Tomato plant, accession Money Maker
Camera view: bottom (45 deg); turntable rotation: 30 degrees
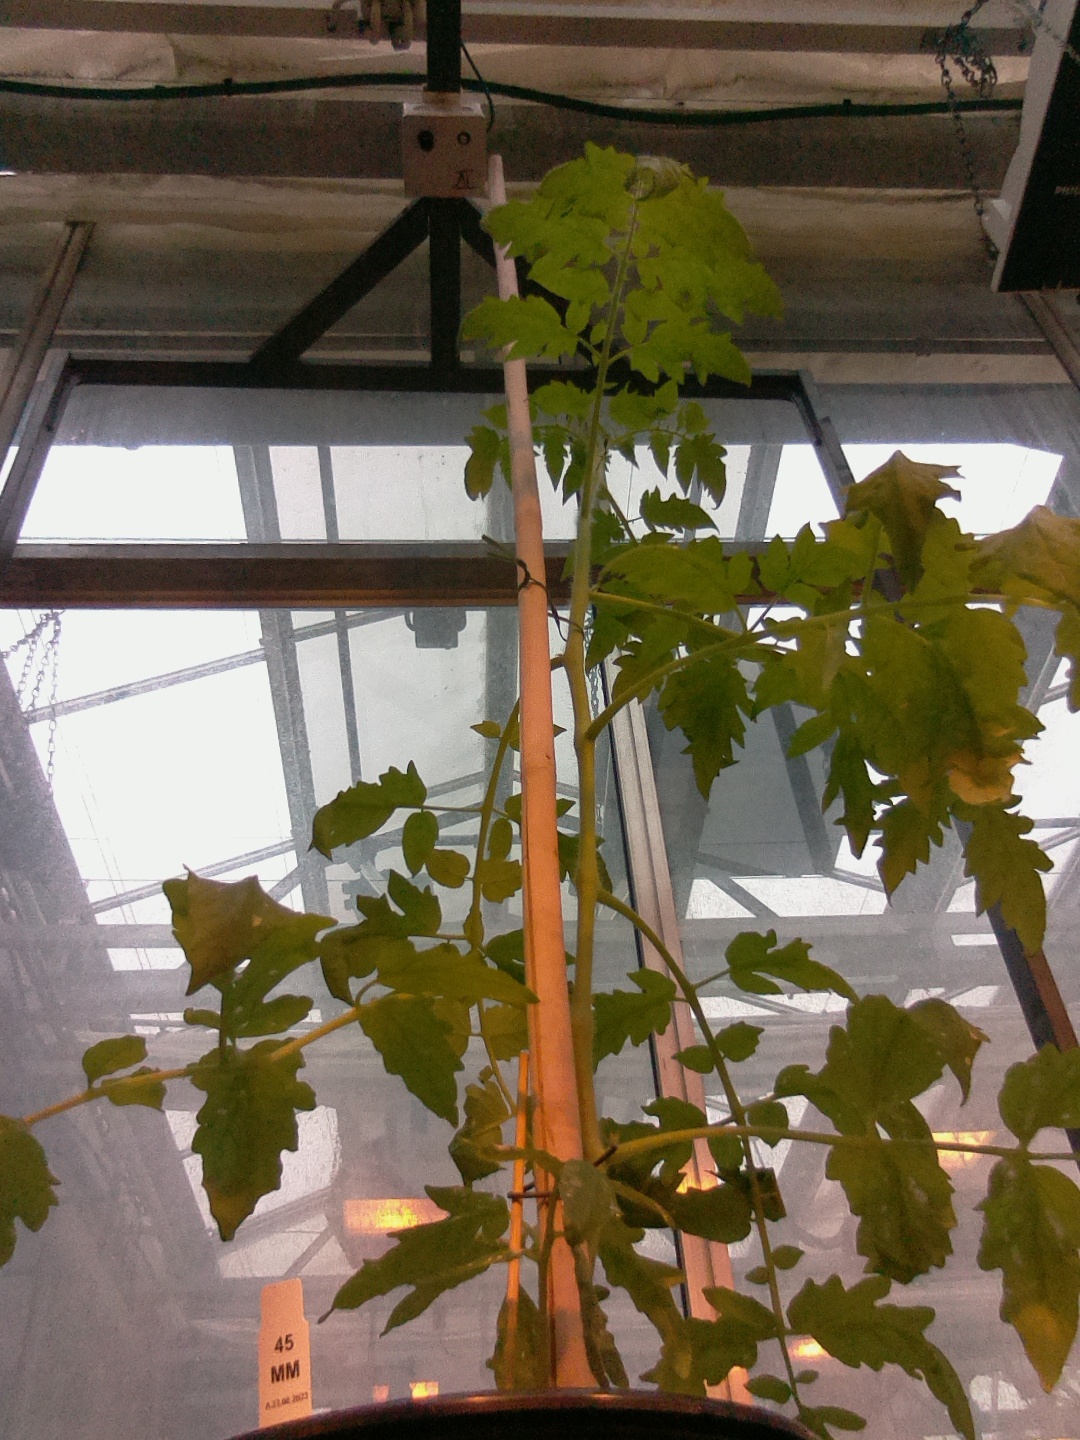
BBCH growth stage 51: First inflorence visible, visible closed flower bud